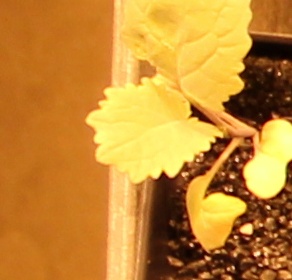
Label: Canola